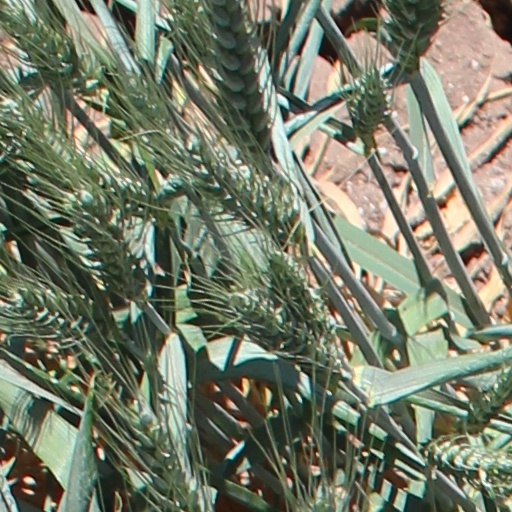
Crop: wheat